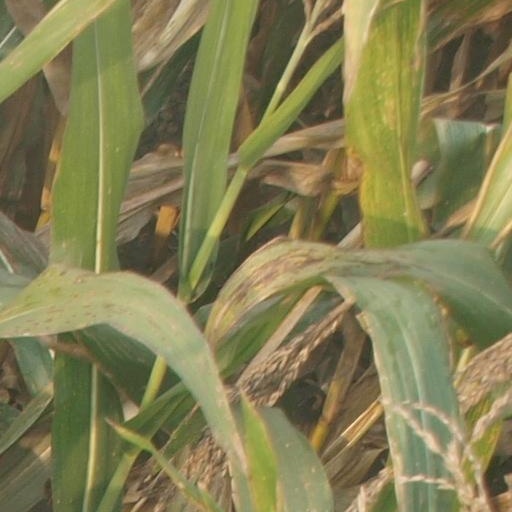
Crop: maize; corn